La reina del pueblo

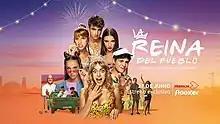
Promotional poster

La reina del pueblo is a Spanish comedy streaming television series created, written and directed by Raúl Navarro for Flooxer. It was released on Atresplayer Premium on 27 June 2021. Starring Lucía Caraballo, Ana Jara, Omar Banana, Cristina Colom, Helena Ezquerro and Máximo Pastor, the series is set in the patronal festival of a fictional village.